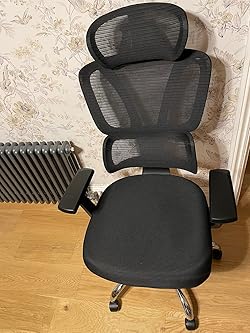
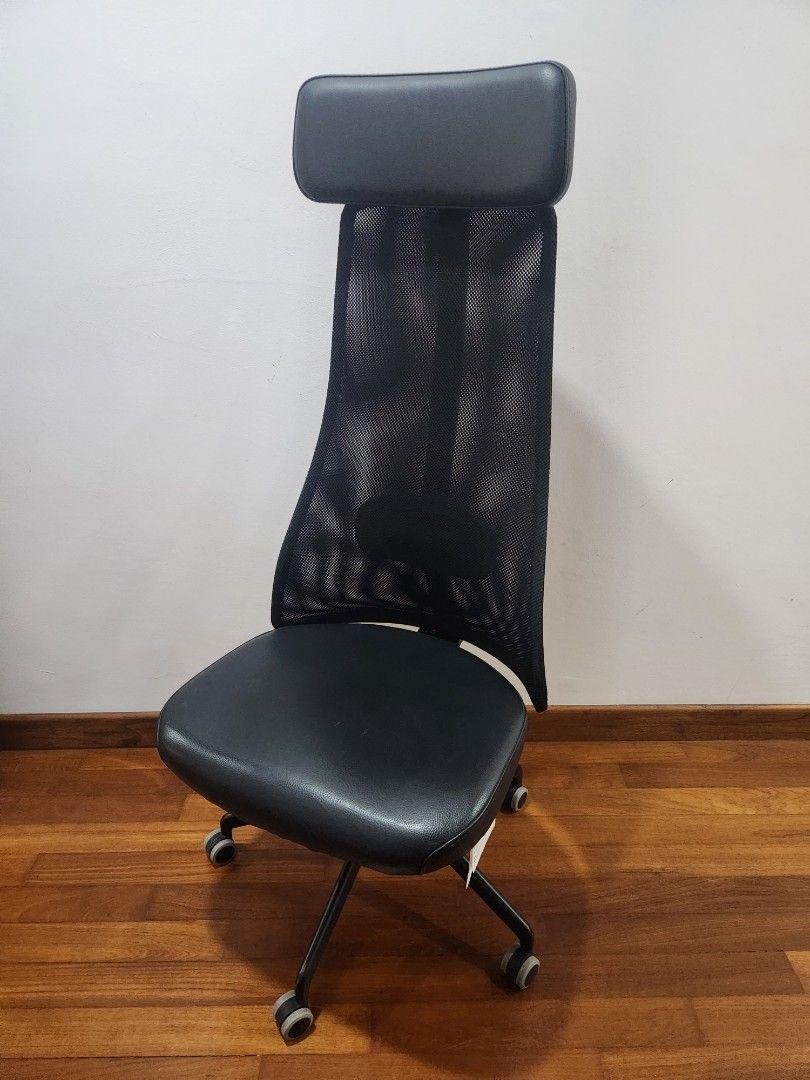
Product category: items_chair
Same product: no